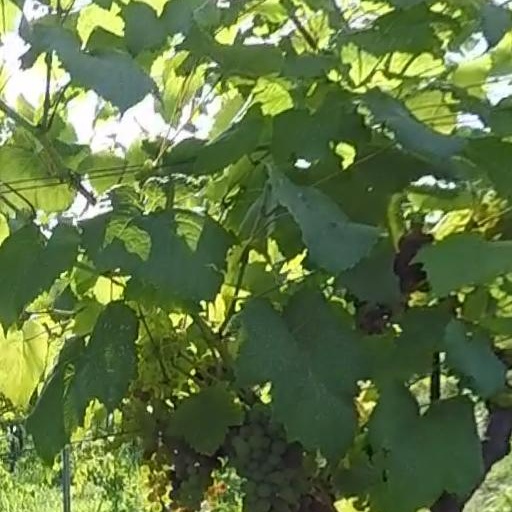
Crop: grape